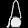
Label: Bag